Master Keaton

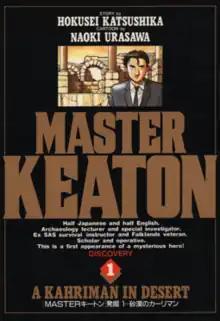
First volume cover, featuring Taichi Keaton

is a Japanese manga series created by Hokusei Katsushika, Naoki Urasawa, and Takashi Nagasaki. It was serialized in "Big Comic Original" from 1988 to 1994, with its 144 chapters collected into 18 volumes by Shogakukan. In North America, Viz Media licensed the manga for English release.